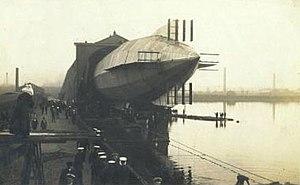
Le HMA No. 1, appelé aussi le Mayfly, fut le premier grand ballon dirigeable construit pour la marine de guerre britannique, à l'imitation des zeppelins de la marine allemande. Construit en 1911, il s'est cassé lors des premiers essais et le projet fut abandonné au profit de l'aviation.